Leo Durocher

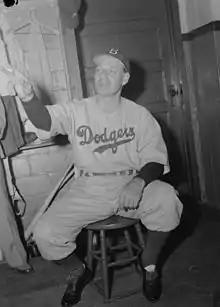
Durocher in the dressing room of Delorimier Stadium in Montreal in July 1946.

Chandler was pressured by MacPhail, a close friend who was pivotal in having him appointed commissioner, but the commissioner also discovered Durocher and Raft might have run a rigged craps game that swindled an active ballplayer of a large sum of money. (The player's identity was never confirmed officially, but former Detroit Tigers pitcher, Elden Auker, wrote in his 2002 memoir that it was Tigers pitcher Dizzy Trout.) Chandler suspended Durocher for the 1947 season for "association with known gamblers".